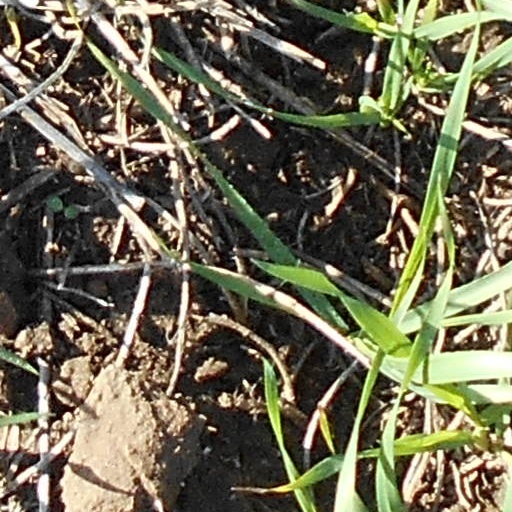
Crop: wheat